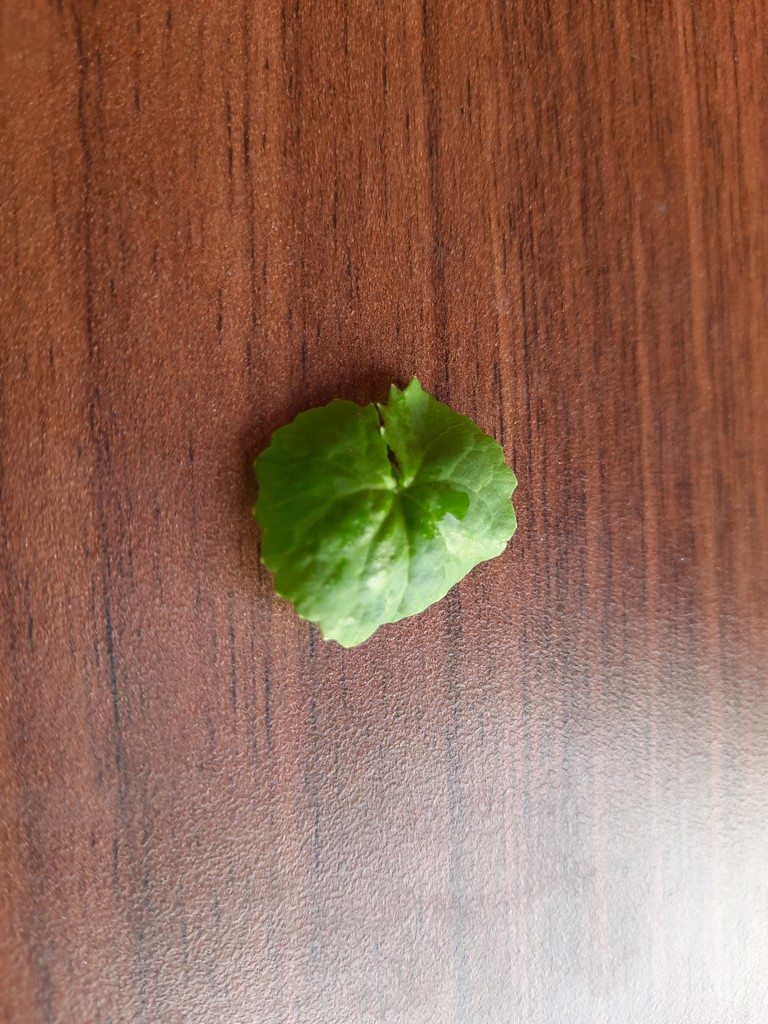
Label: Healthy